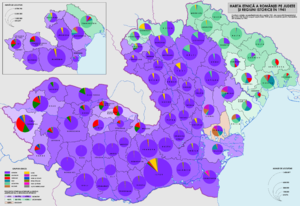
Le recensement de la population de 1941 est réalisé en avril 1941, sur le territoire resté à l'intérieur de la Roumanie à la suite de la perte des territoires à partir des années 1940. Par la suite, après la libération de la Bessarabie, de la Bucovine du Nord, un nouveau recensement est réalisé dans ces régions à l'automne de 1941, de même en Transnistrie en décembre 1941.